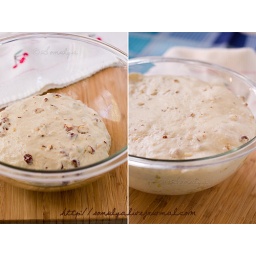
Plum cake dough in bowl